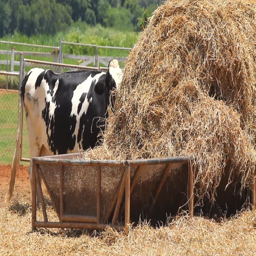
cow eating grass in the farm